Molecularly imprinted polymer

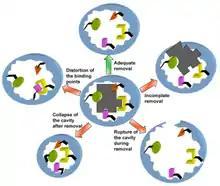
Challenges of Template Removal for Molecular Imprinted Polymers

Most of the developments in MIP production during the last decade have come in the form of new polymerization techniques in an attempt to control the arrangement of monomers and therefore the polymers structure. However, there have been very few advances in the efficient removal of the template from the MIP once it has been polymerized. Due to this neglect, the process of template removal is now the least cost efficient and most time-consuming process in MIP production. Furthermore, in order of MIPs to reach their full potential in analytical and biotechnological applications, an efficient removal process must be demonstrated.